Chemins de fer fribourgeois Gruyère–Fribourg–Morat

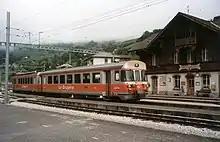
A push-pull train of the GFM in Montbovon (Be 4/4 151 and control car Bt 254)

The narrow gauge network of the GFM was about 48 km long and has a gauge of 1000 mm and has been electrified since its opening.